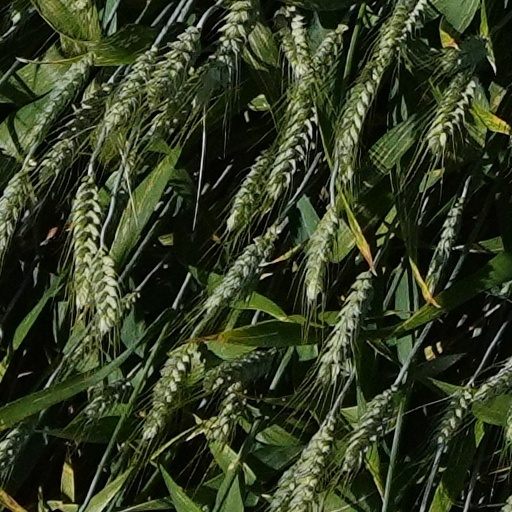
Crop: wheat